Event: Nepal Earthquake
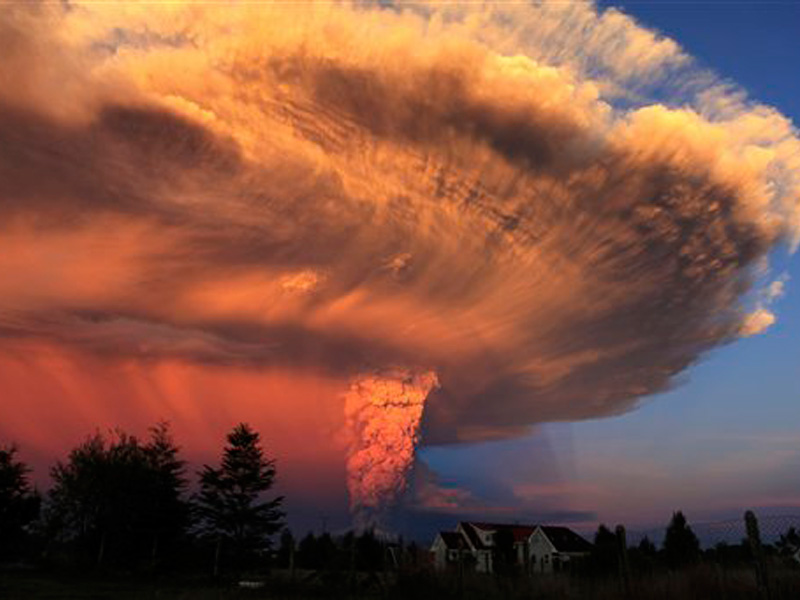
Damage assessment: no_damage